334th All-Weather Squadron

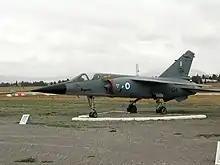
Mirage F1CG with on display at 114th Combat Wing, 2008

The 334th All-Weather Squadron, callsign "Talos", was a squadron in service with the Hellenic Air Force from 1977 to 2000.